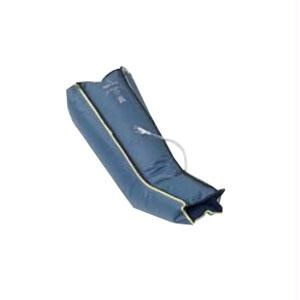
Flowtron Hydroven Fpr Full Arm Garment, 31", 24" Upper Arm Circumference, 20" Wrist Circumference
Flowtron hydroven fpr full arm garment, 31" l, 24" upper arm circumference, 20" wrist circumference, sequential, for flowtron hydroven fpr pump
Brand: Arjohuntleigh
Category: Health & Beauty > Health Care > Occupational & Physical Therapy Equipment